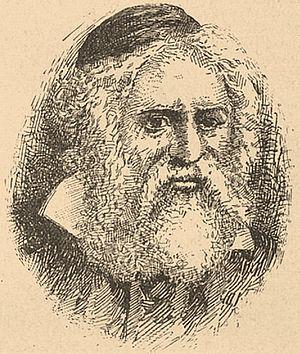
Yitzchak Elchanan Spektor, né en 1817 à Resh et décédé le 6 mars 1896 à Kowno, est un rabbin russe, Posseq et sage talmudique du XIXᵉ siècle.